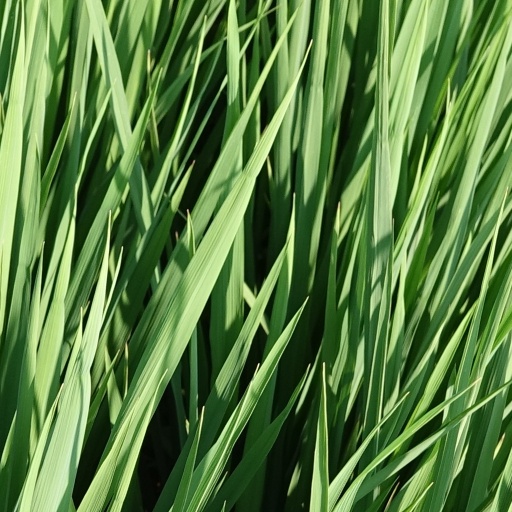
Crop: rice